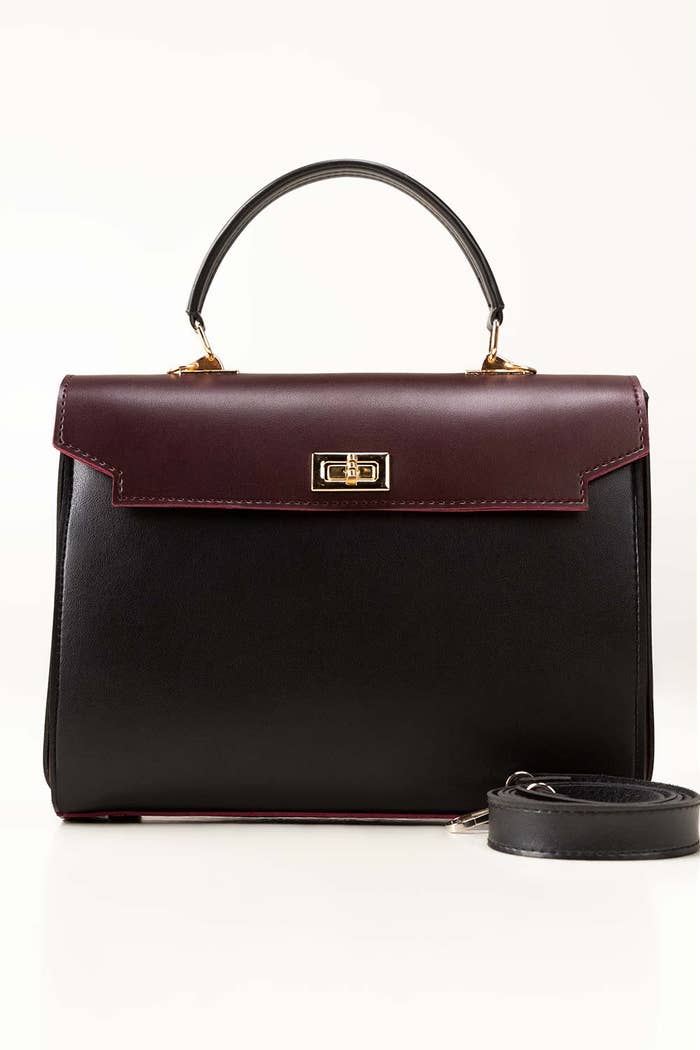
black burgundy small leather satchel